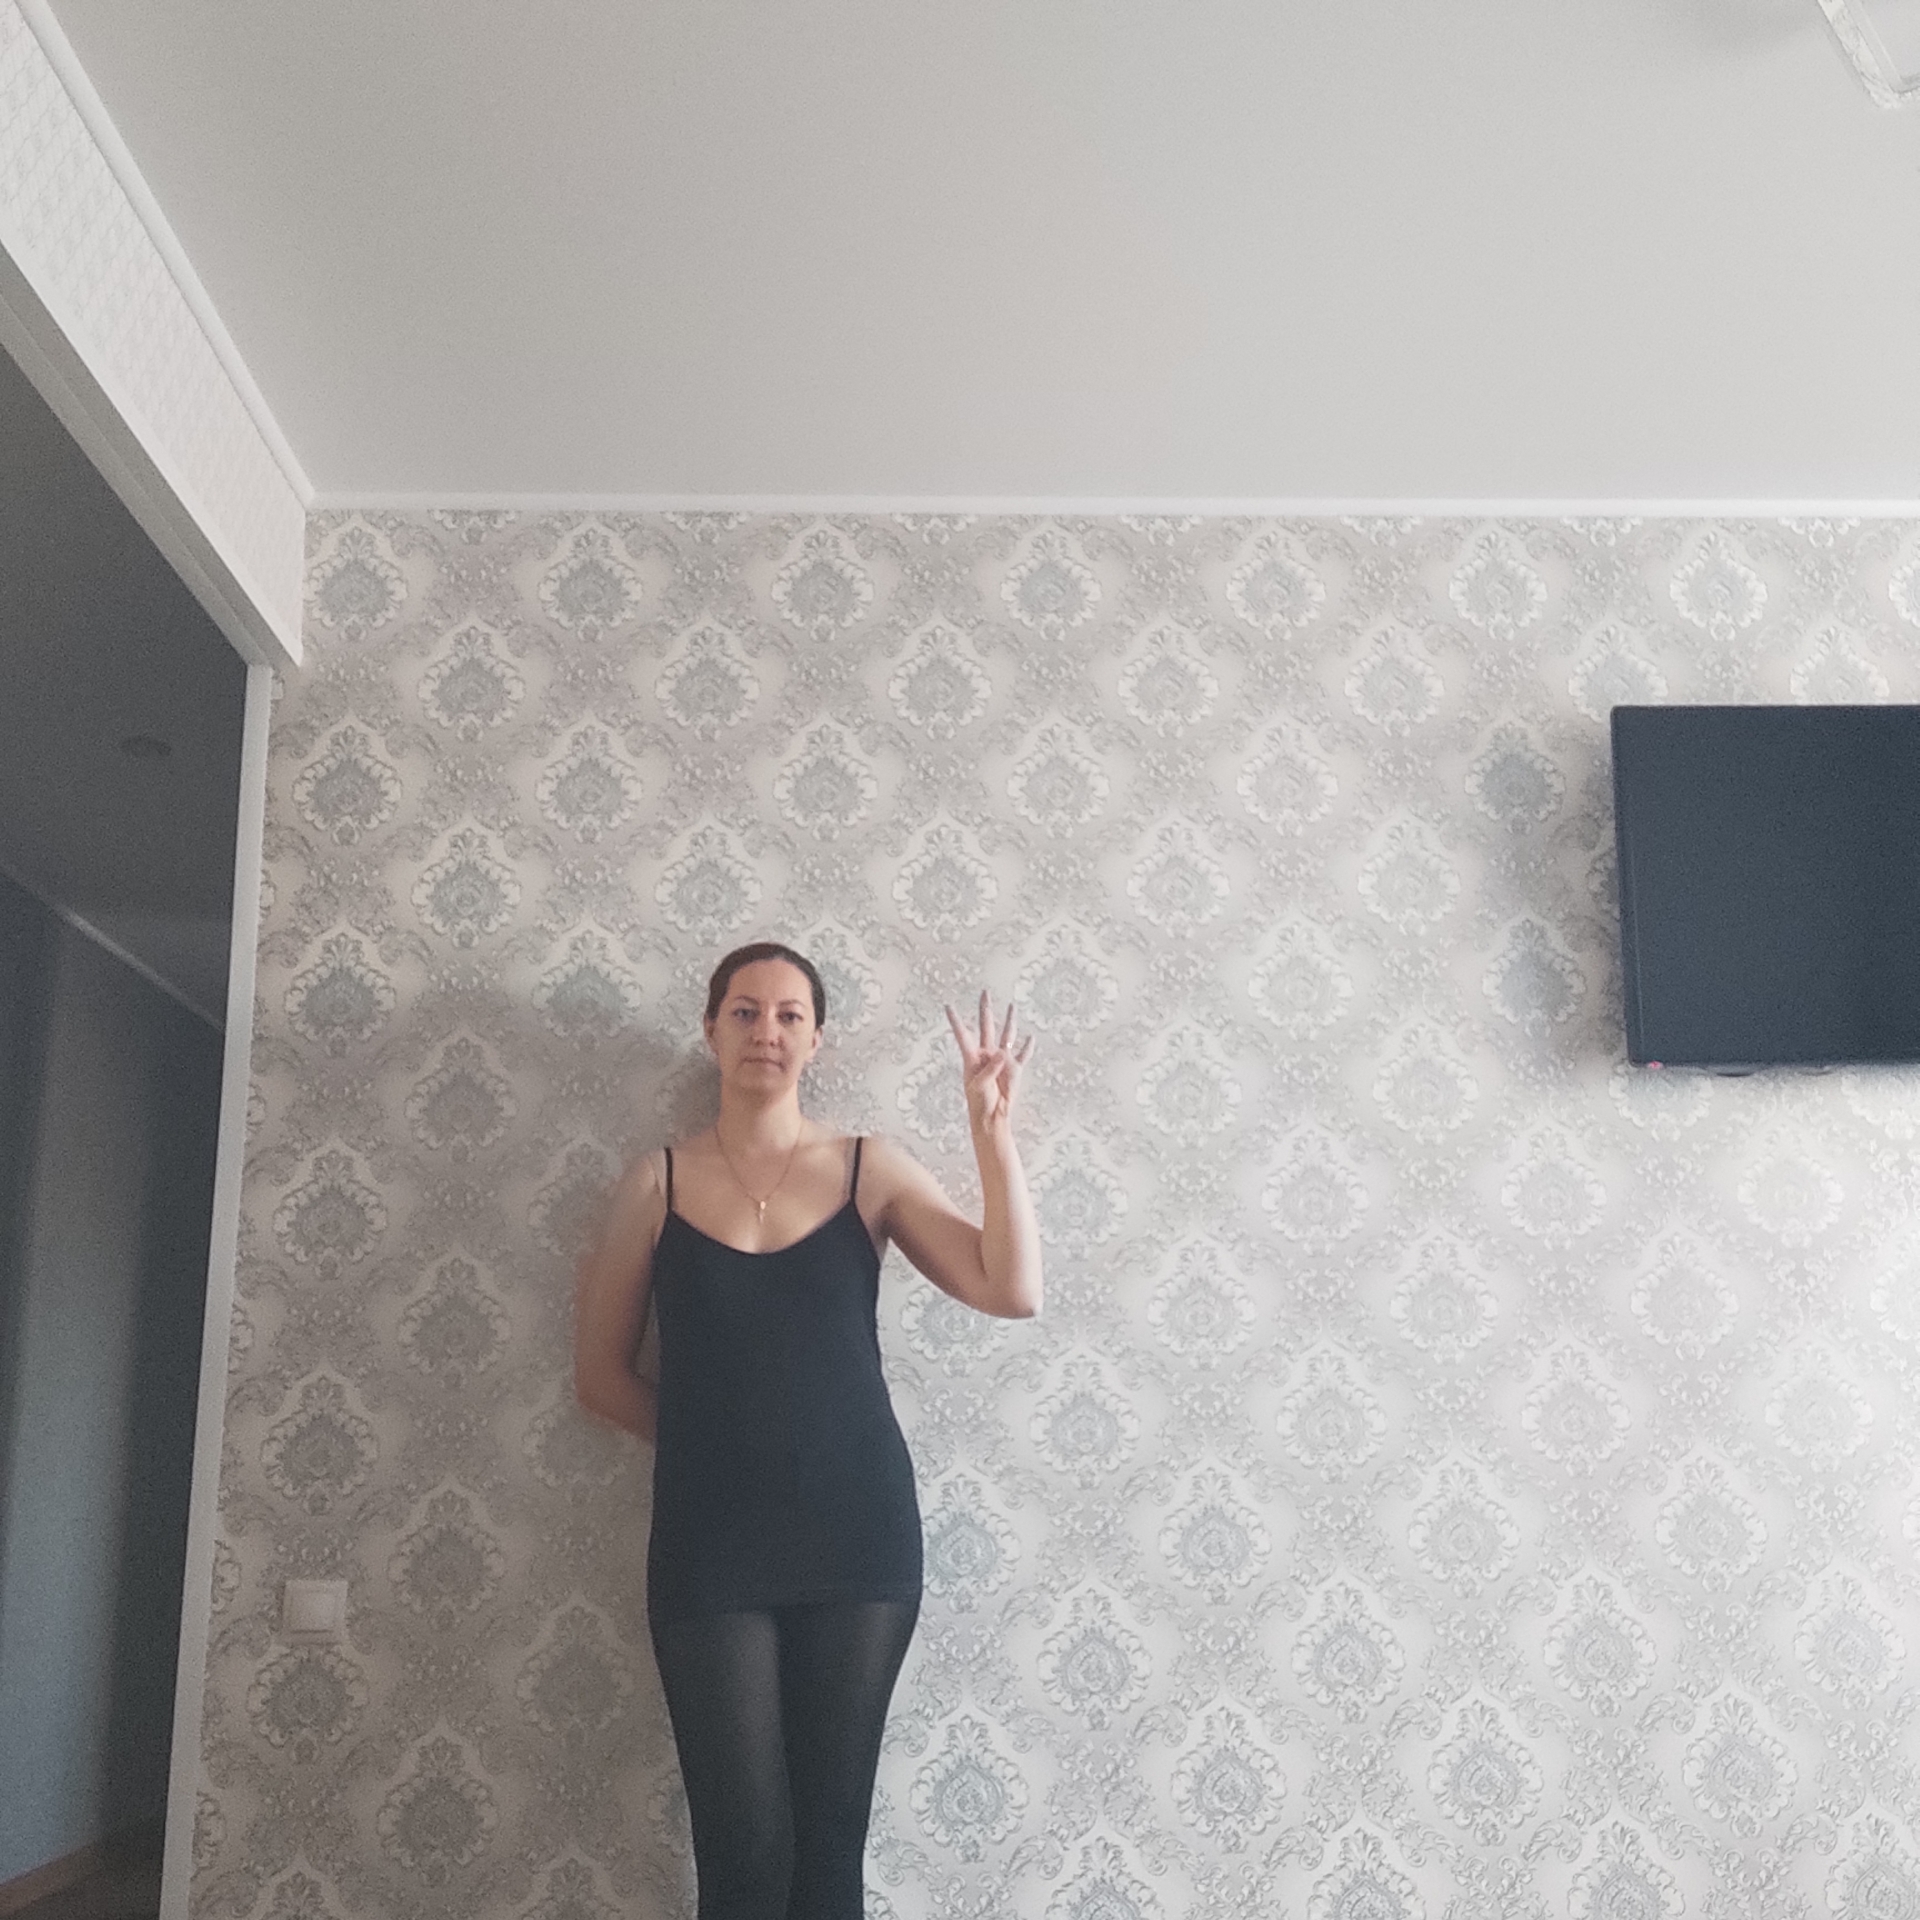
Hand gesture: four